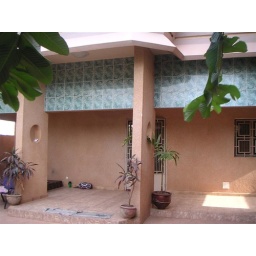
The front door to our new house in Bamako, Mali.